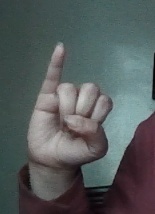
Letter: meem